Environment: real
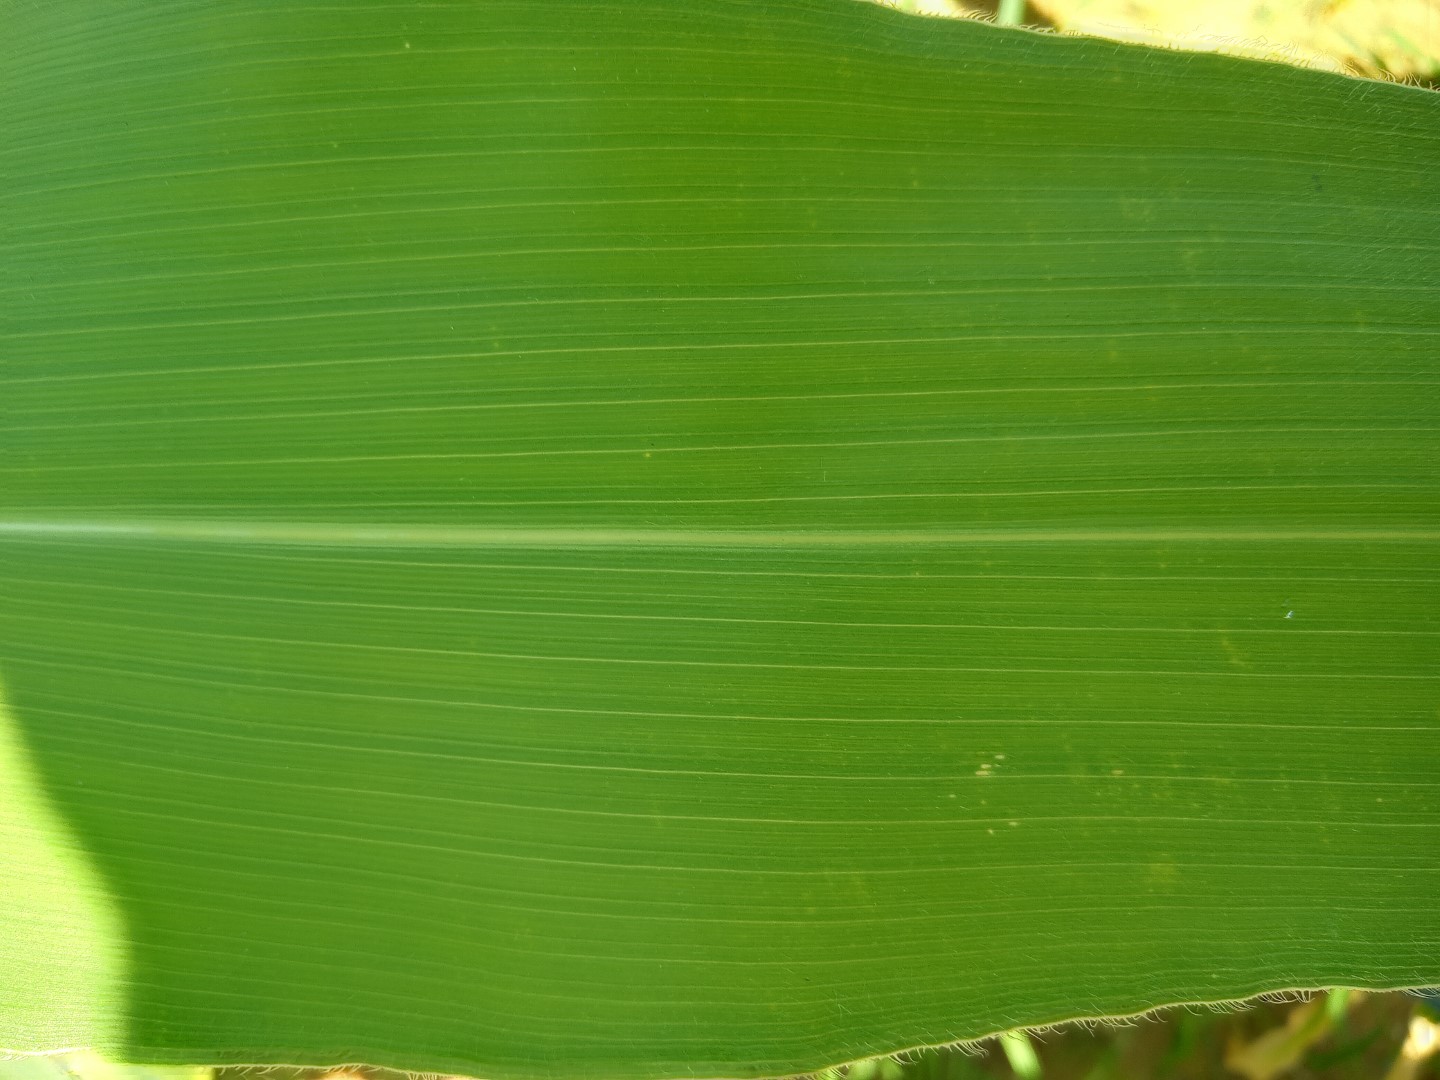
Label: healthy